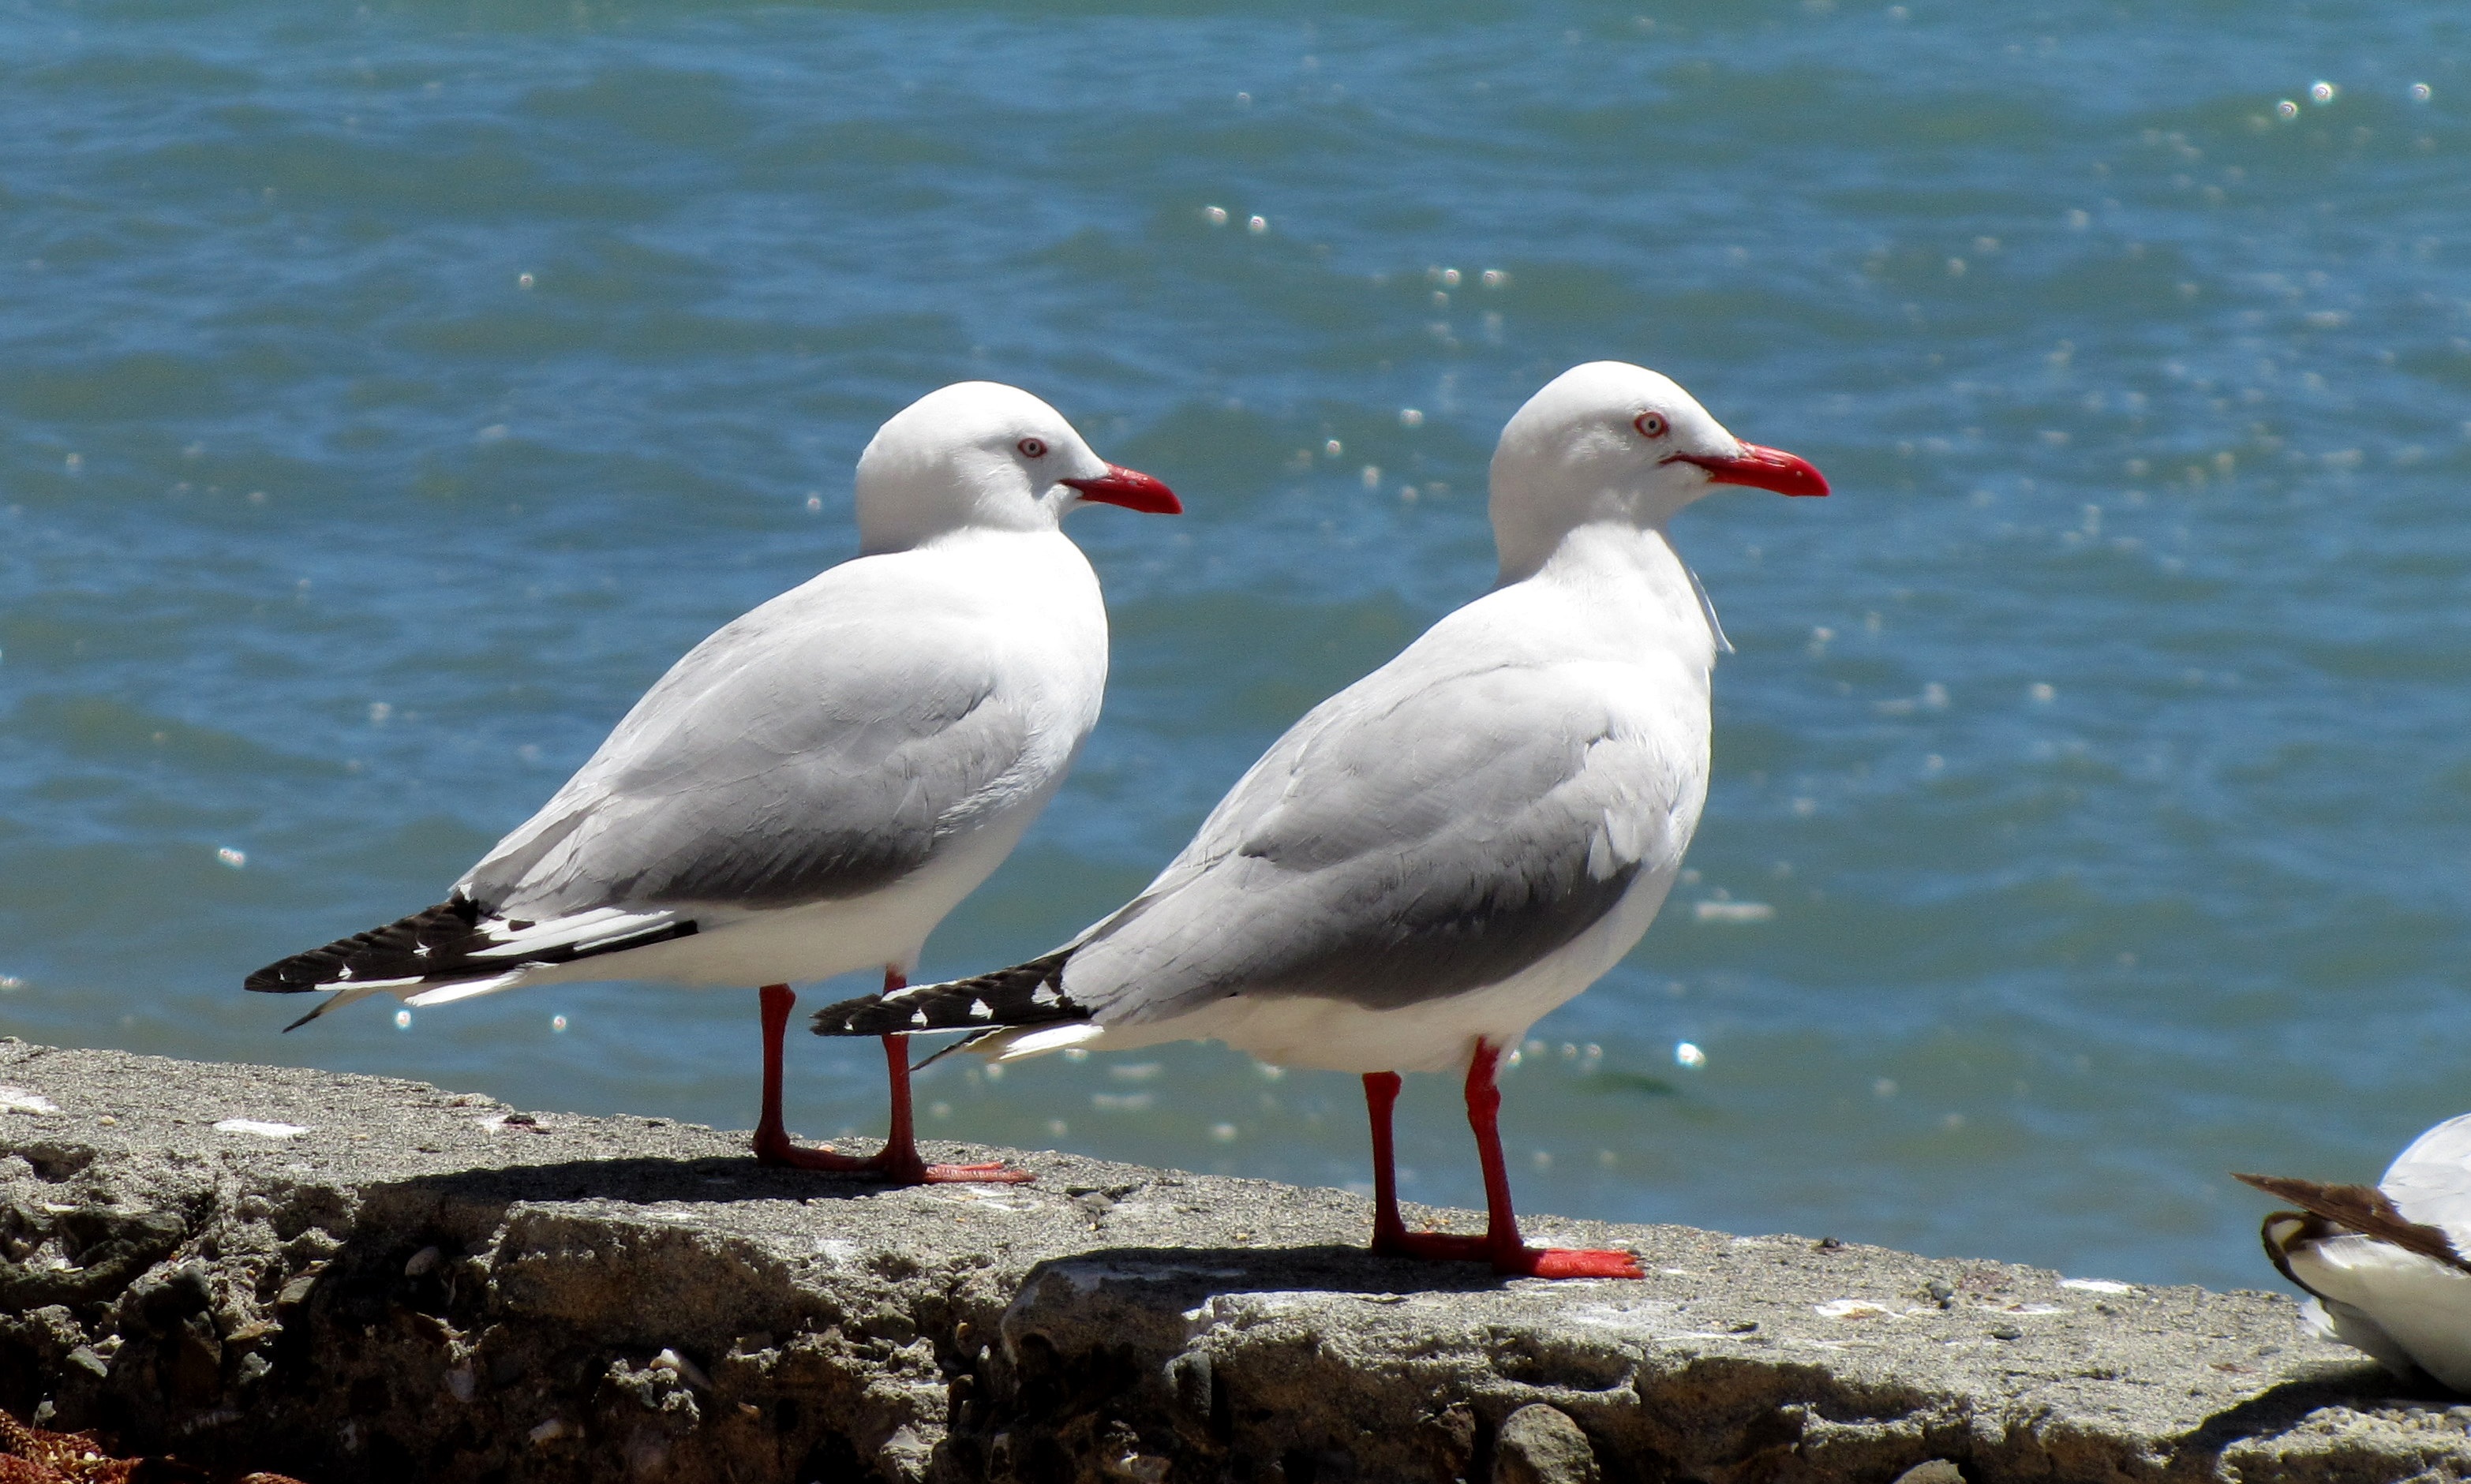
sea, water, grass, bird, seabird, coastline, wildlife, gull, beak, scenic, seascape, fauna, new zealand, vertebrate, akaroa, albatross, shorebird, sea gulls, charadriiformes, european herring gull, great black backed gull